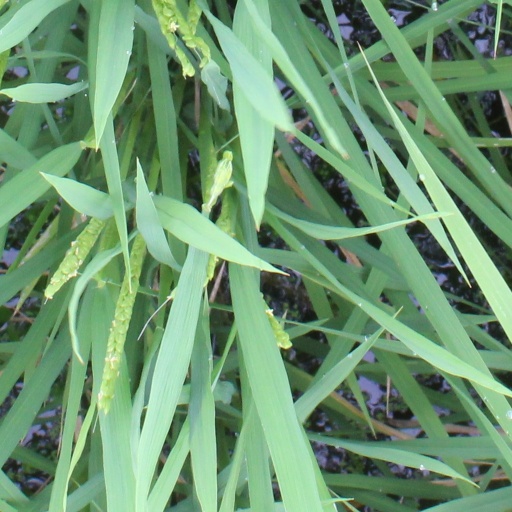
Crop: rice